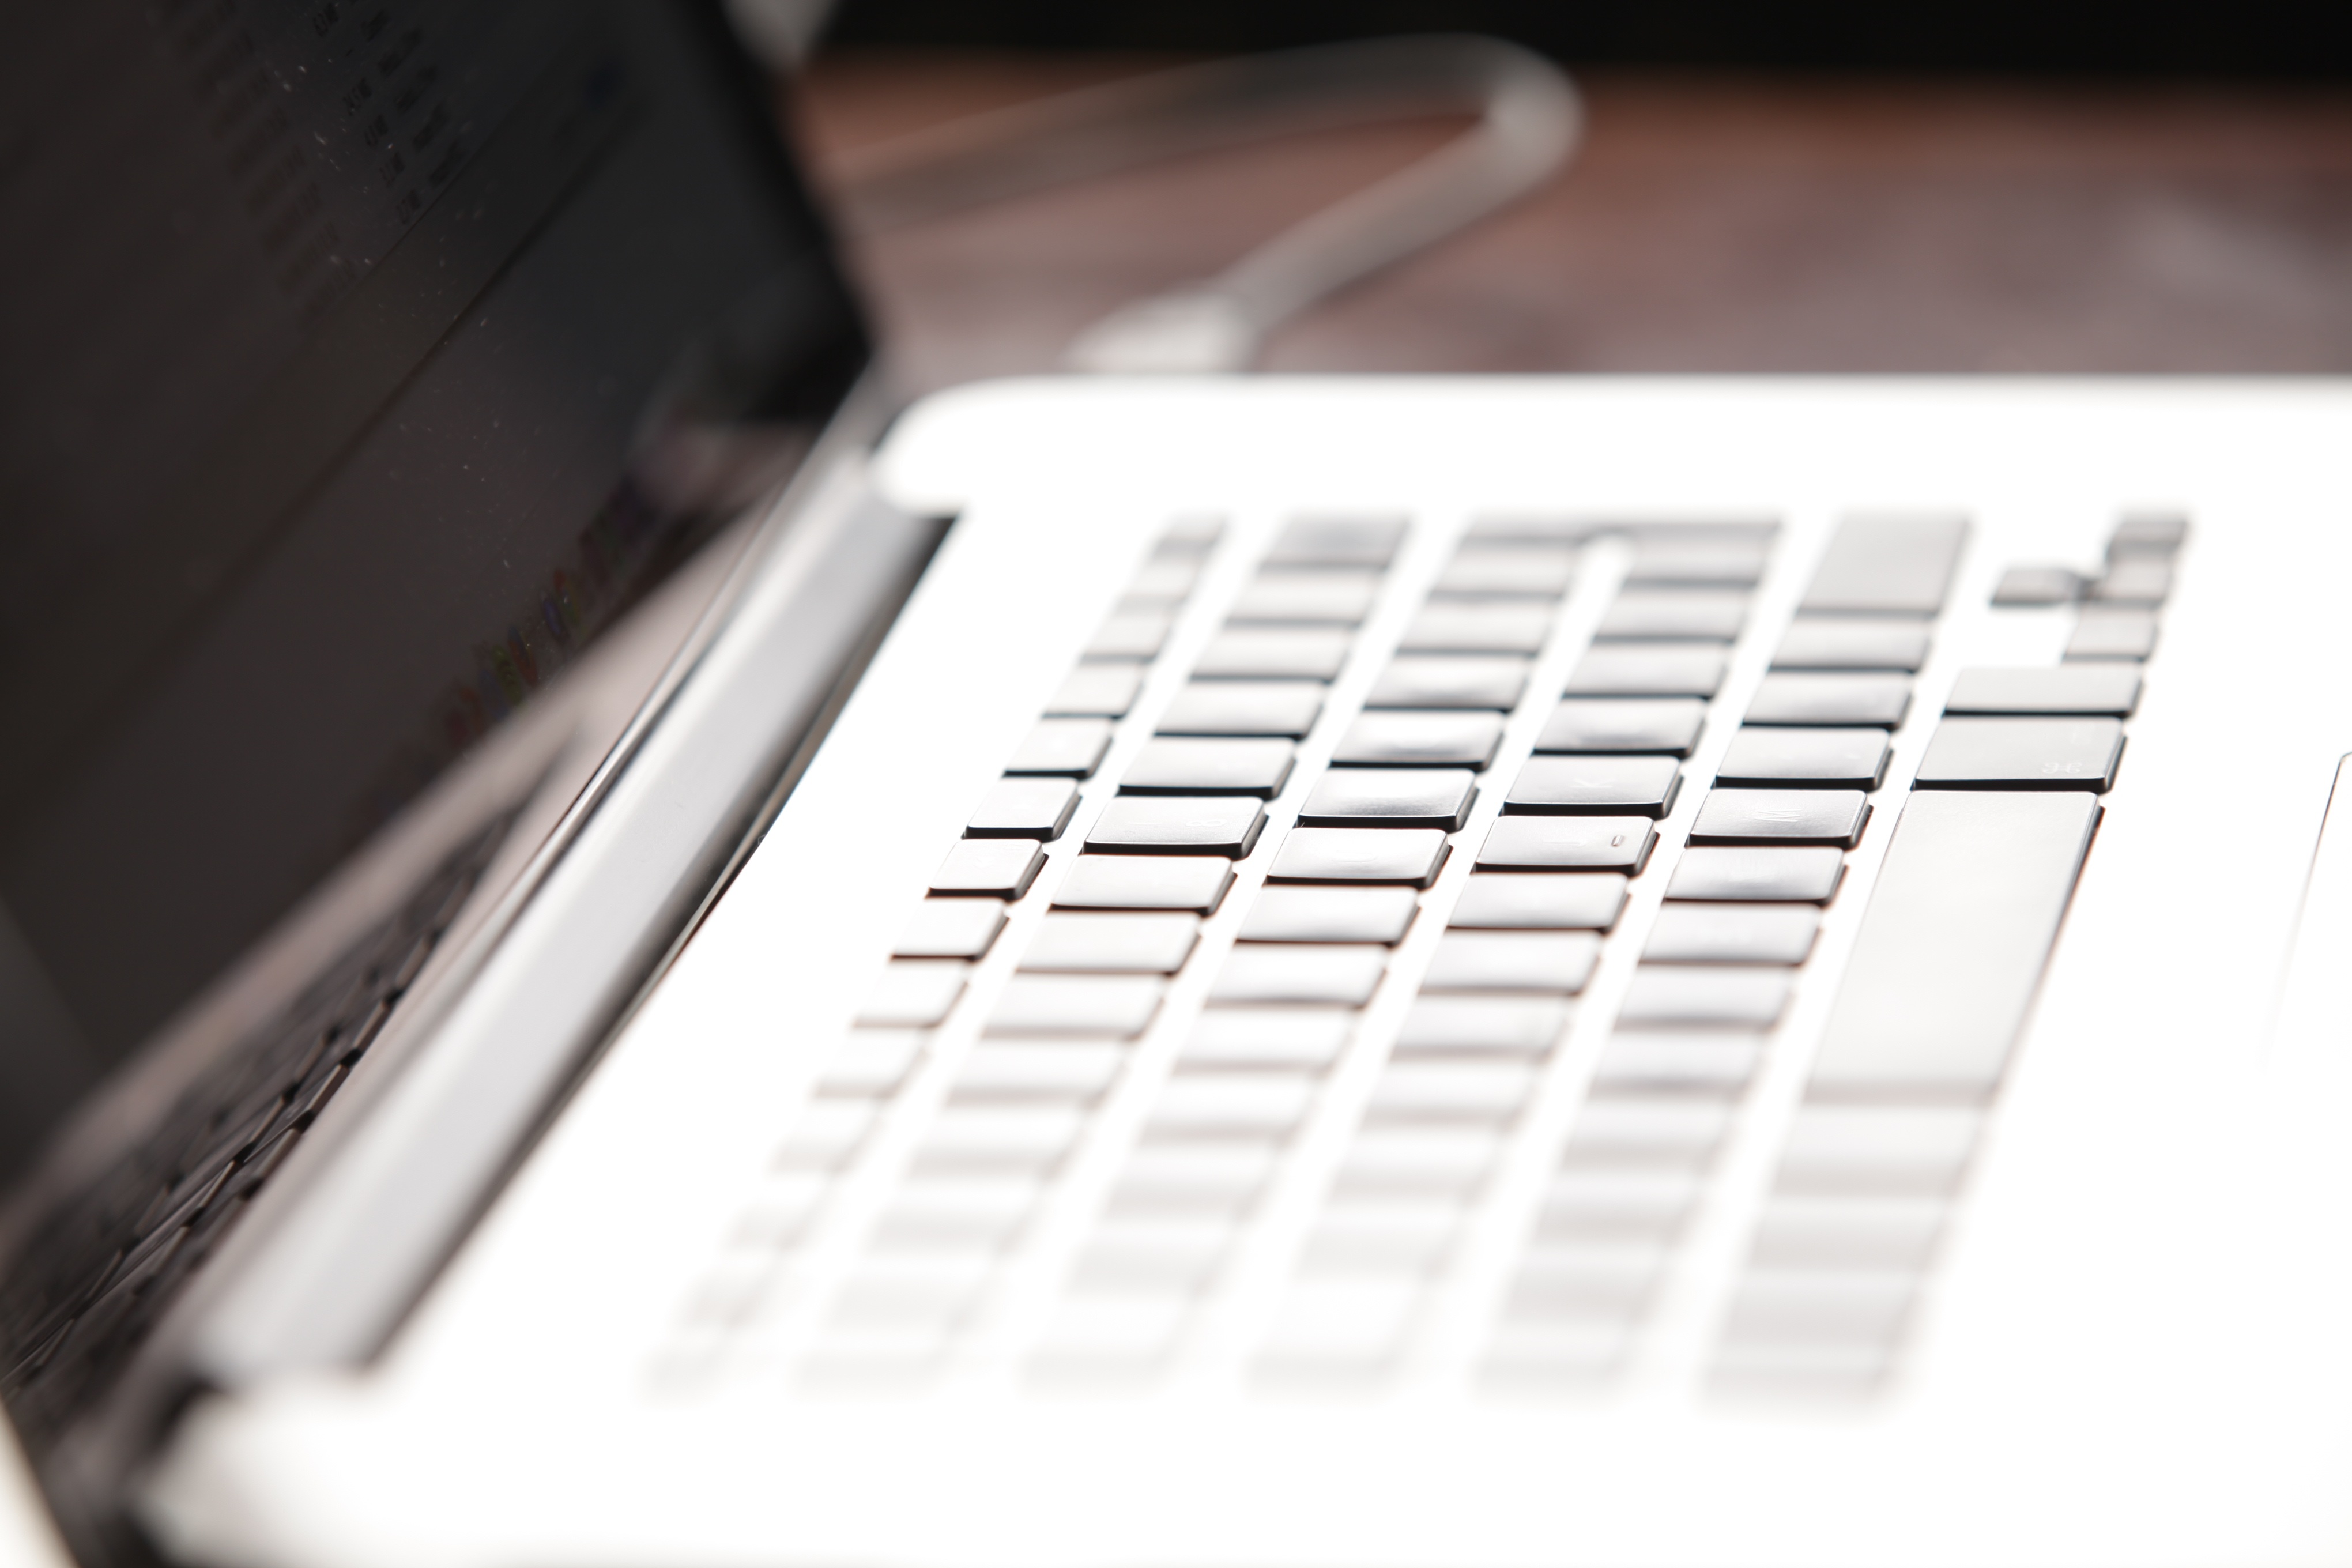
laptop, computer, mac, writing, screen, keyboard, technology, white, brand, retina, display, pc, mike, multimedia, lyrics, chip, computer keyboard, micro processor, open computer